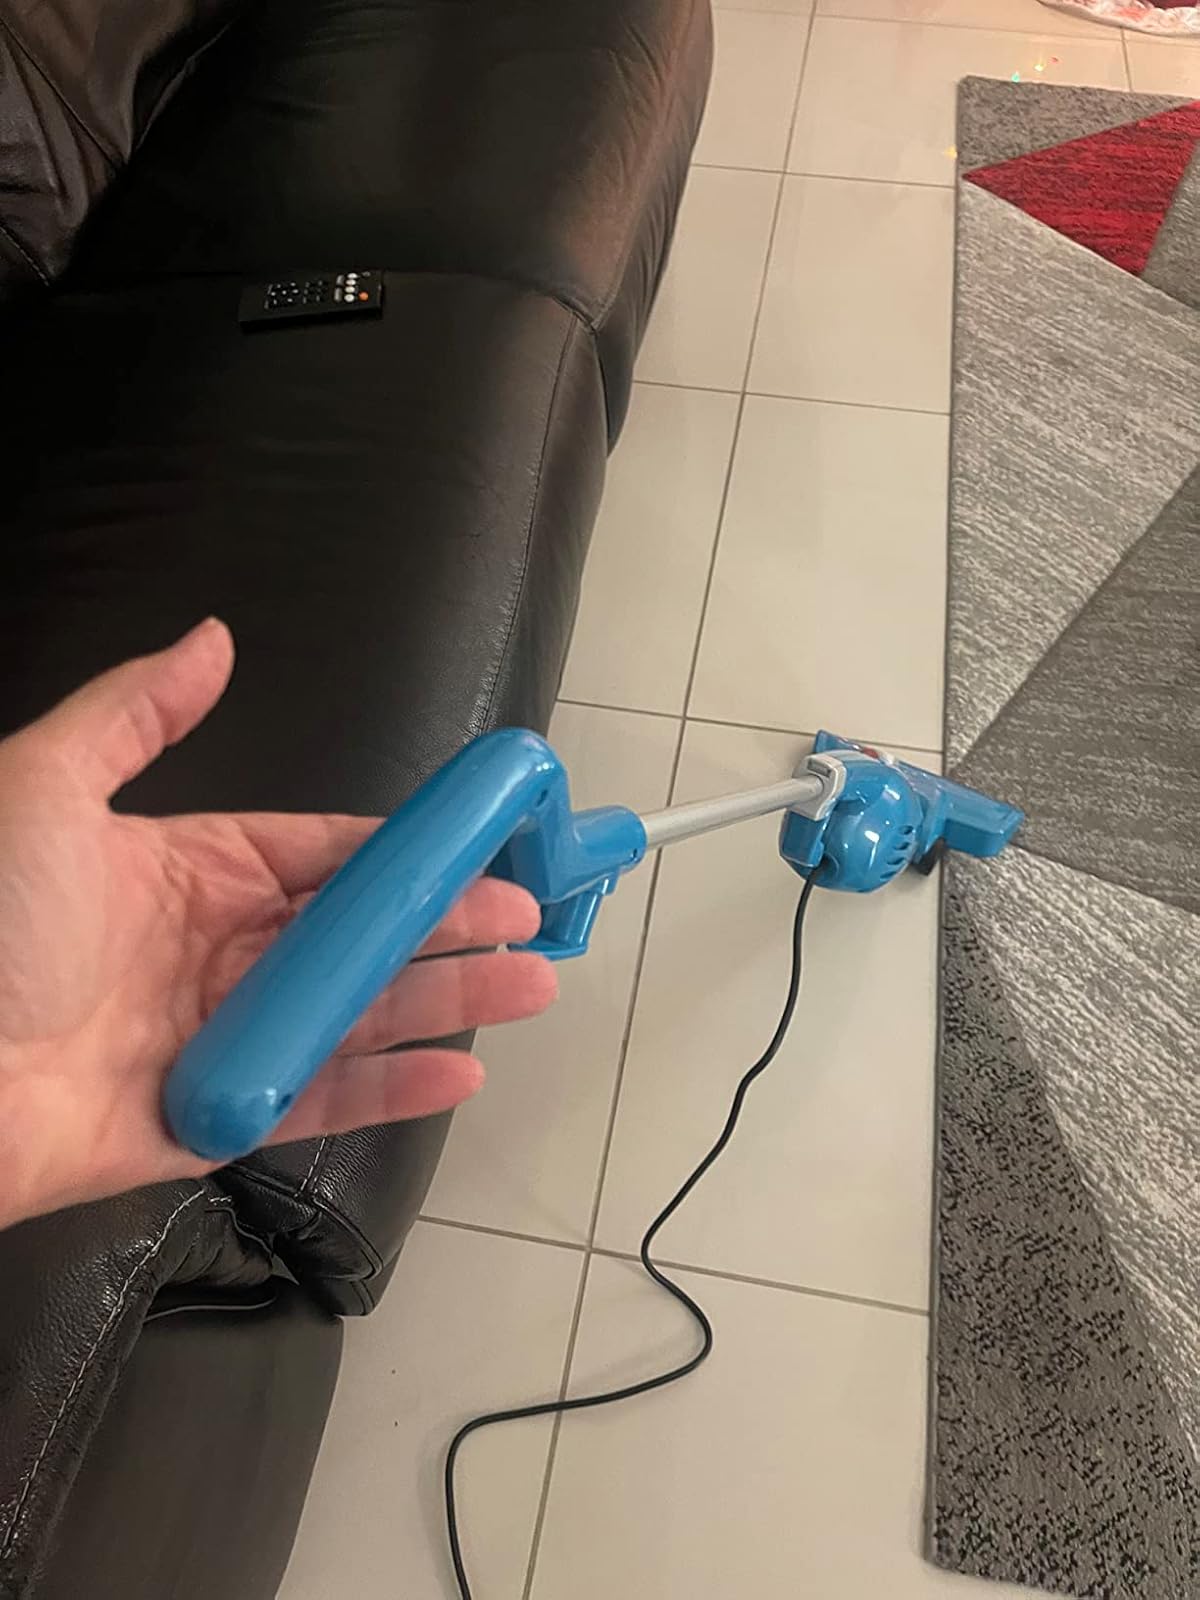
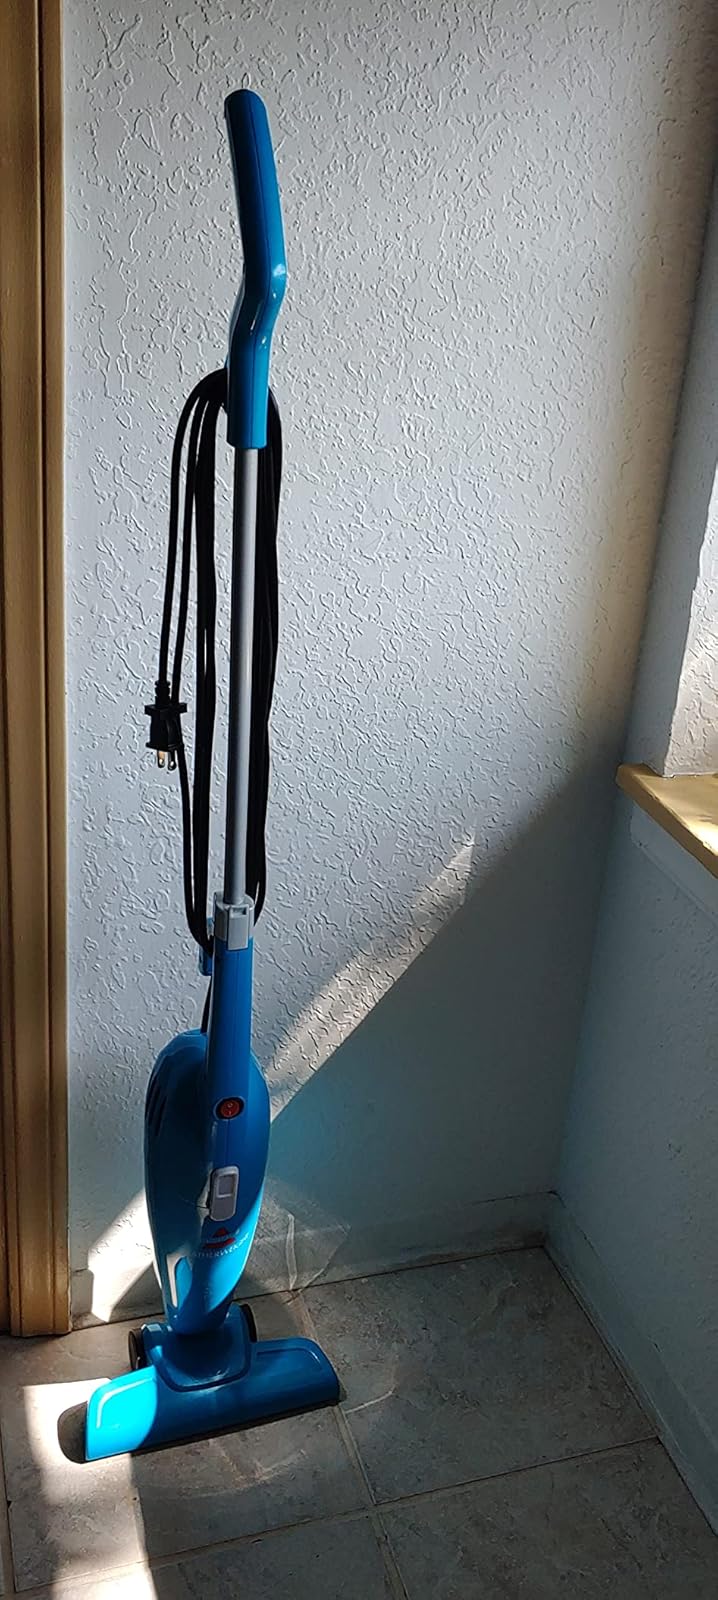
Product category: items_vacuum
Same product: yes